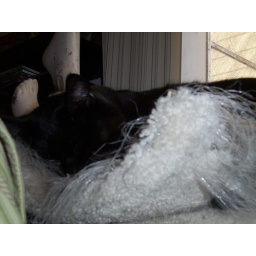
kitty in cat tree